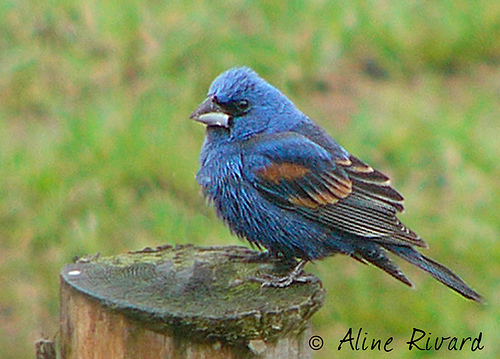
the bird has blue crown, nape, throat, breast and belly, and brown tarsus and feet.
this blue bird looks pudgy and has a short but thick beak.
this bird is pudgy looking with a small sharp beak and a blue body
this vibrant bird, has a blue head, throat, breast and belly, with brown wingbars and blue, black and brown multicolor wings.
this bird is has a blue body, brown and black wings, and a short pointy bill.
a fat blue bird with brown on its primary and secondary wings, with a fat blue and light blue bill.
this bird has blue and dark brown wings with two chestnut wingbars, a large, short, pointed bill, and blue plumage across the rest of its body.
this bird is blue, orange, and brown in color, with a multi colored beak.
this bird has wings that are black and has a blue belly
this bird has wings that are black and has a blue body
Species: Blue Grosbeak